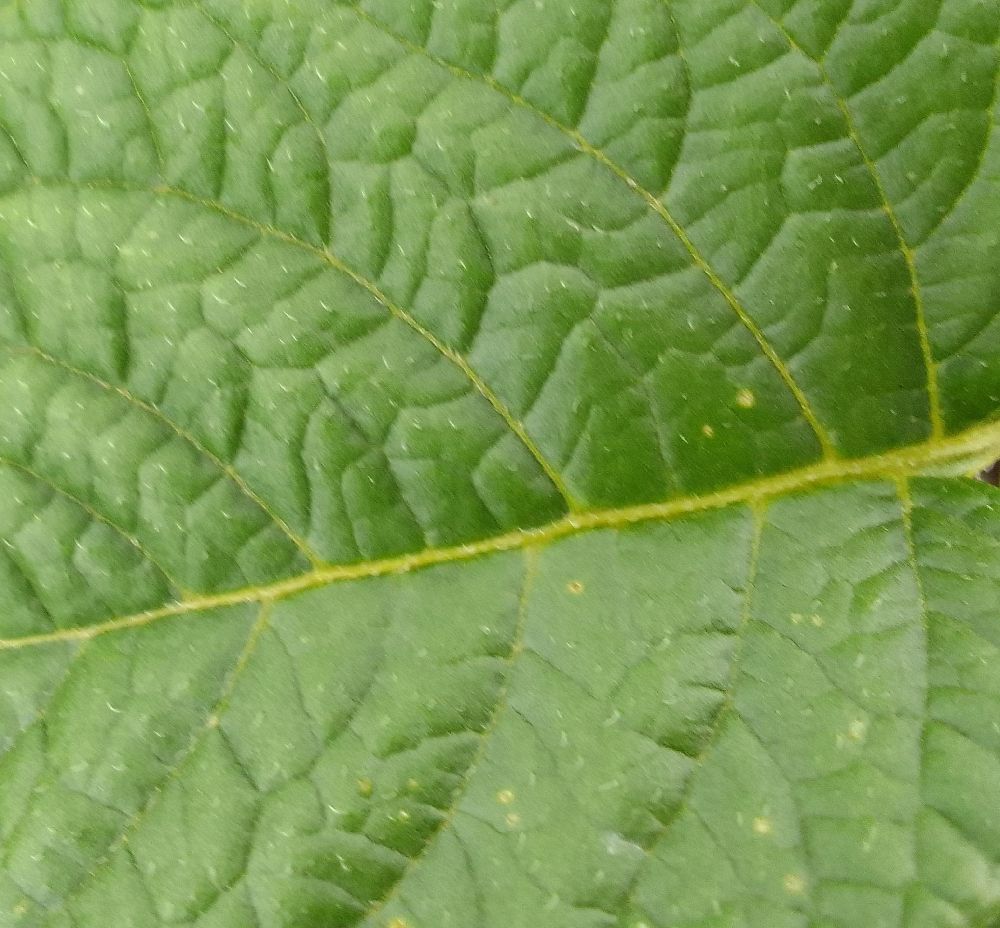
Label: Healthy